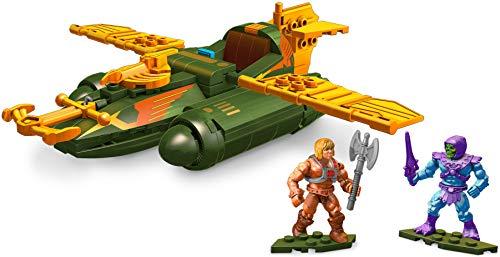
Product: Mega Construx Probuilder Wind Raider Attack
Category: Toys & Games | Building Toys | Building Sets
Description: Buildable iconic Wind Raider vehicle.
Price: $9.46
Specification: ProductDimensions:9x1.9x10.3inches|ItemWeight:10.4ounces|ShippingWeight:11.2ounces(Viewshippingratesandpolicies)|ASIN:B07GL9RQ74|Itemmodelnumber:GCP90|Manufacturerrecommendedage:8-12years|Discontinuedbymanufacturer:Yes